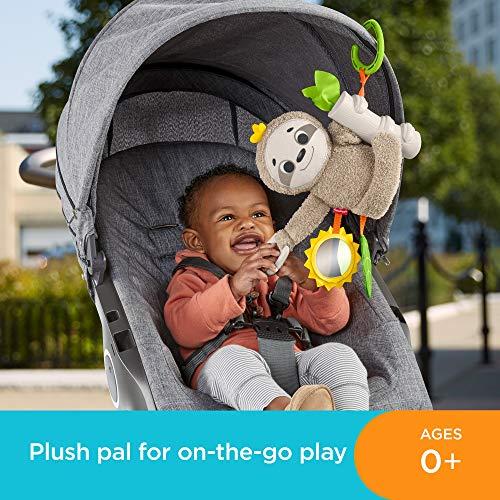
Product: Fisher-Price Slow Much Fun Stroller Sloth
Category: Toys & Games | Baby & Toddler Toys | Car Seat & Stroller Toys
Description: Portable sloth toy for babies from birth+.
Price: $8.29